1. FC Magdeburg

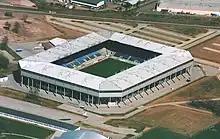
Aerial view of the stadium

During the 1970s, the DDR-Oberliga was mostly dominated by two teams, 1. FC Magdeburg and SG Dynamo Dresden. One of the figures behind the success at Magdeburg was Heinz Krügel, manager of the first team. Under his reign, Magdeburg produced 9 East German internationals between 1969 and 1974 alone, four of which were part of the East German team competing at the 1974 FIFA World Cup. The golden age of Magdeburg football began in 1972, when the club won the East German championship with the youngest squad in history. 1. FC Magdeburg had a record attendance in this season, an average 22,231 spectators per game.